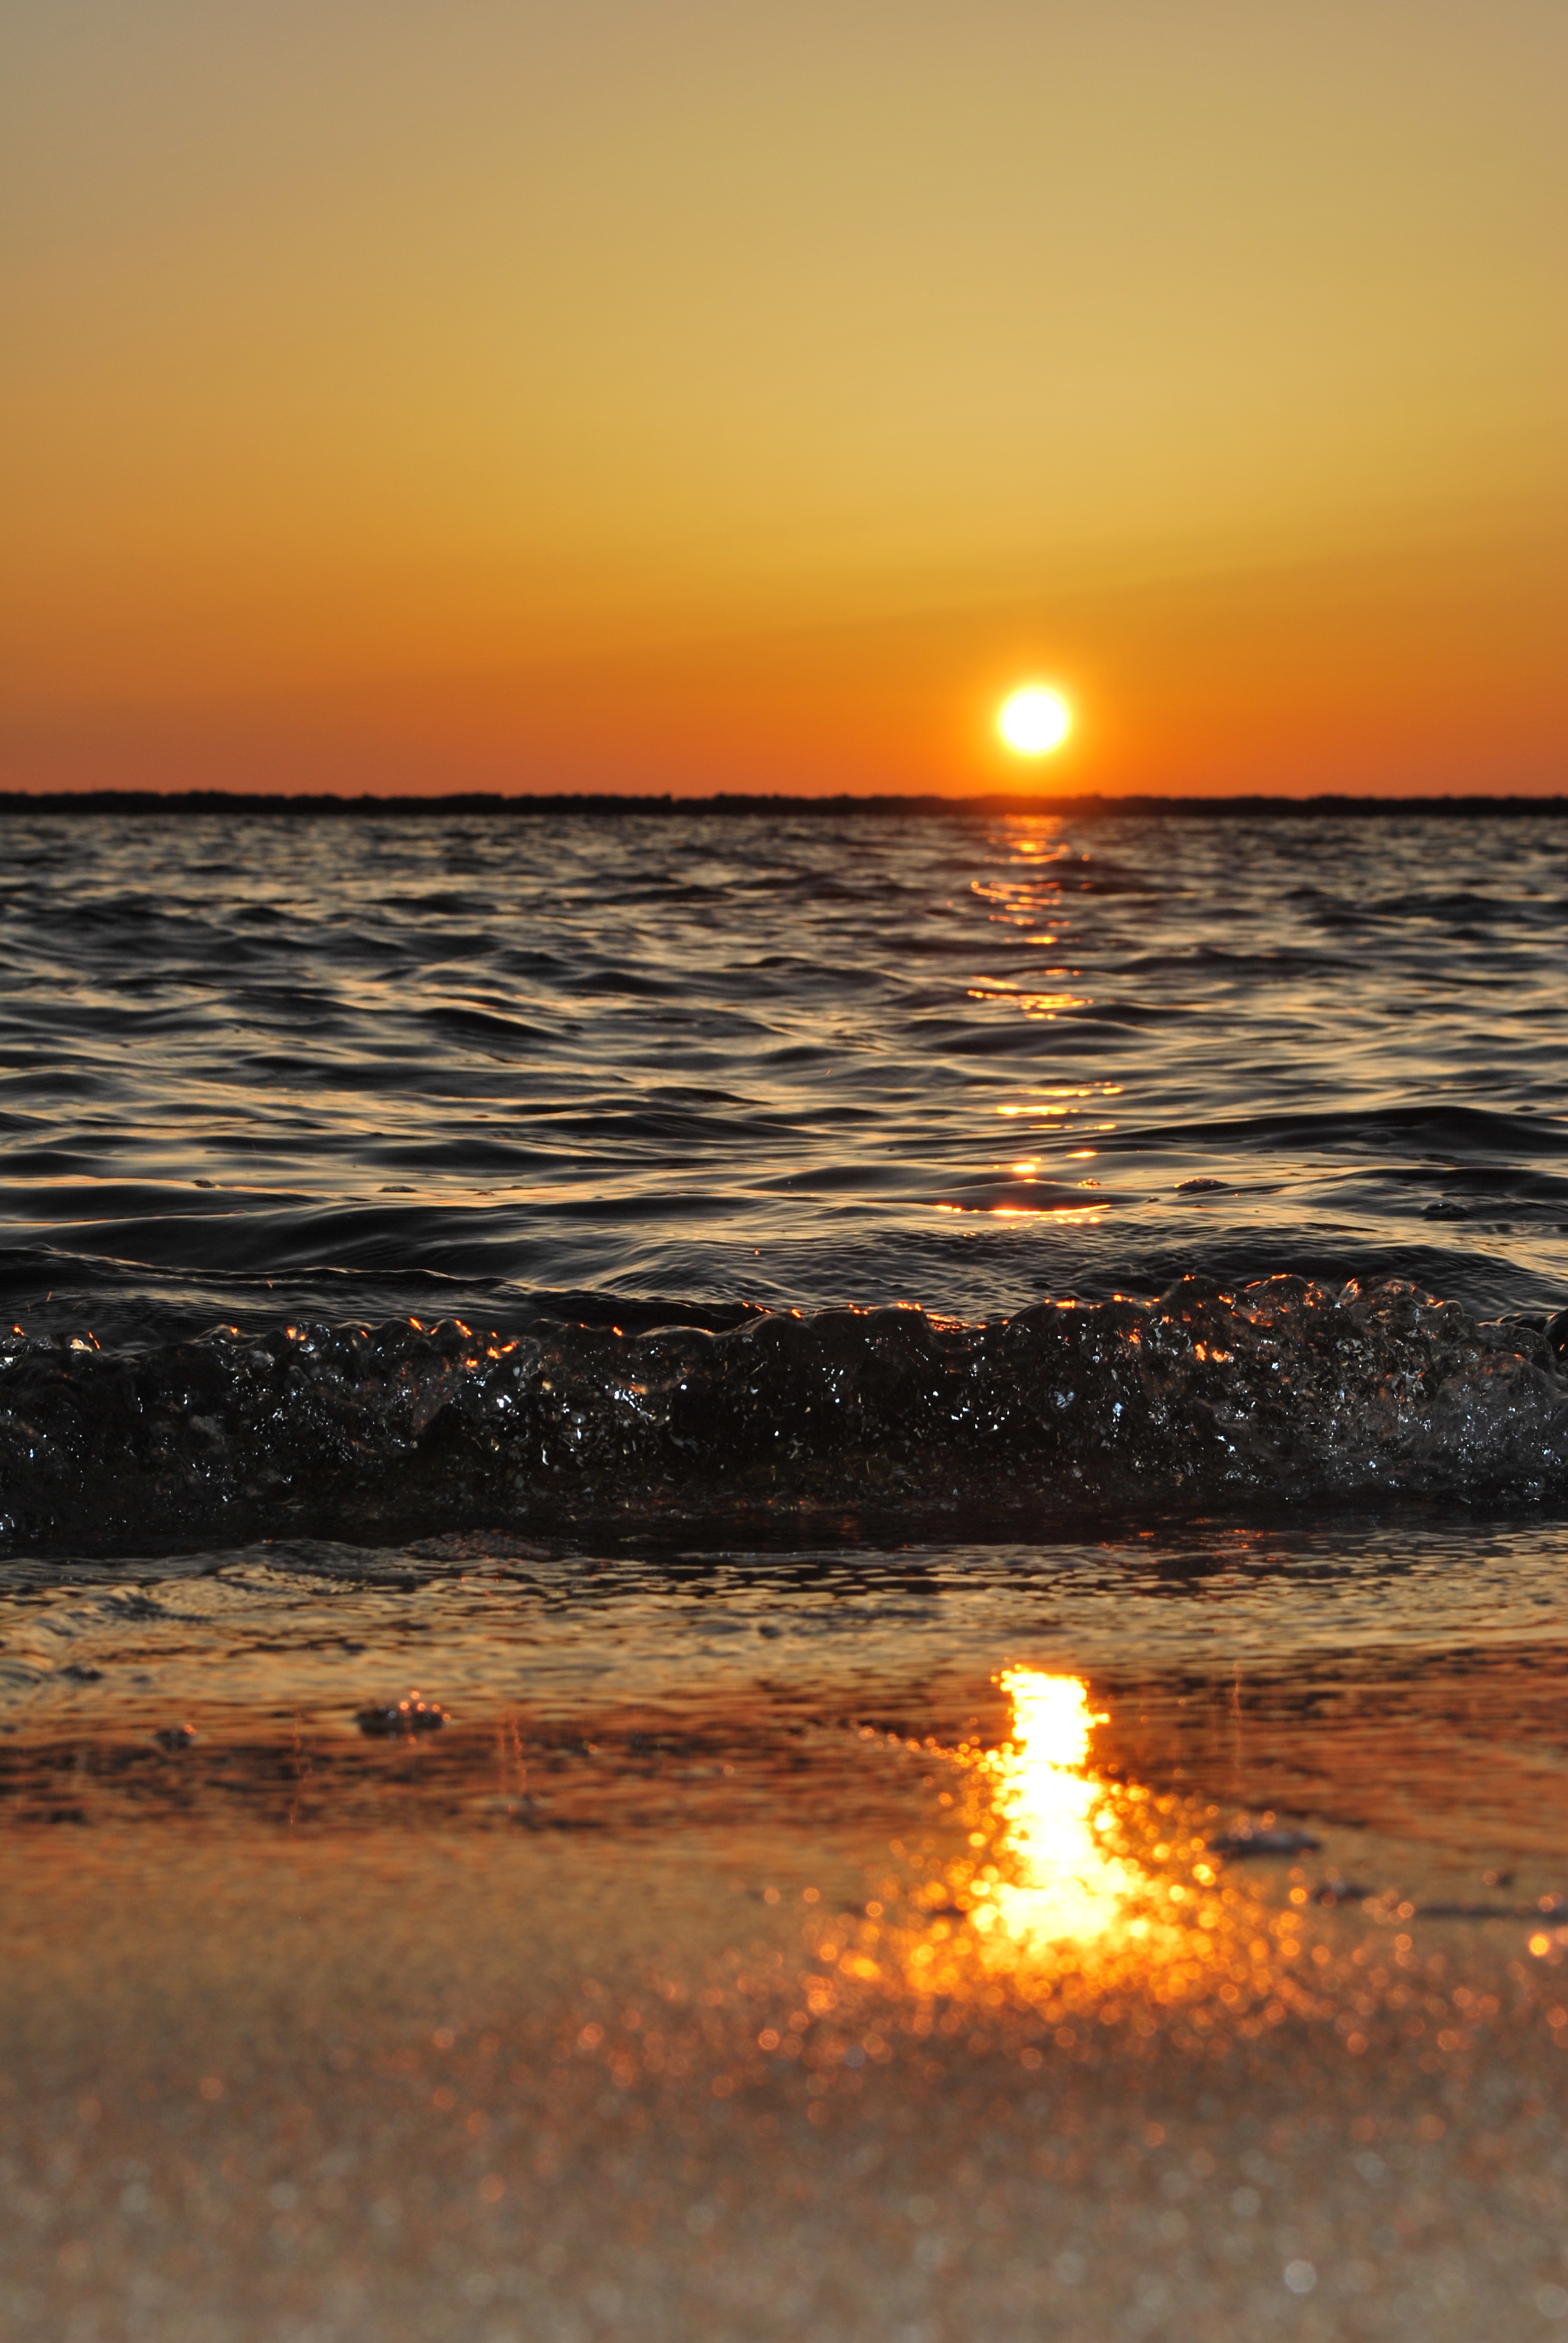
beach, sea, coast, water, sand, ocean, horizon, sun, sunrise, sunset, sunlight, morning, shore, wave, dawn, seaside, dusk, evening, reflection, waves, afterglow, wind wave